Roadblock: End of the Line

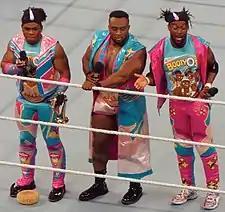
The New Day lost the Raw Tag Team Championship to Cesaro and Sheamus, ending their reign at 483 days, the longest reign for a tag team championship on WWE's main roster until November 2022.

The actual pay-per-view opened with The New Day (Big E and Kofi Kingston, accompanied by Xavier Woods) defending the Raw Tag Team Championship against Cesaro and Sheamus. Throughout the match, all four competitors executed their respective moves and finishers, but could not get the win. Also, Woods interfered in the match on a few occasions, but the match continued. In the end, as Sheamus was reaching for a tag, Cesaro pretended to tag in and entered the ring. Kingston, assuming Cesaro was the legal man, executed Trouble in Paradise on Cesaro and attempted to pin him only for Sheamus to roll him up for a pinfall victory. This ended The New Day's reign at 483 days, the longest reign for a tag team championship on WWE's main roster until The Usos (Jey Uso and Jimmy Uso) broke the record with the SmackDown Tag Team Championship in November 2022.